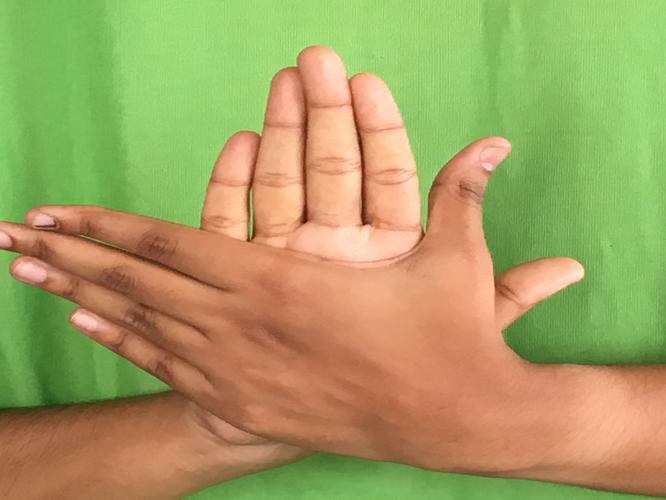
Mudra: Chakra
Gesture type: double_hand